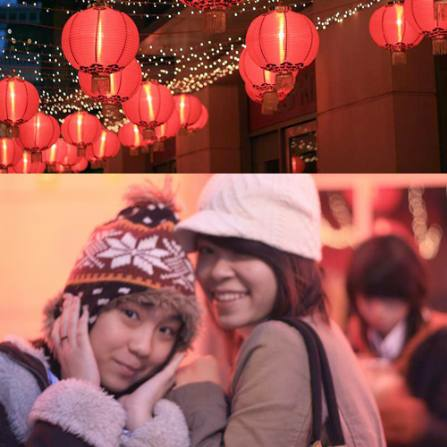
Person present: Yes